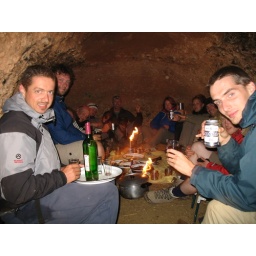
Fine dining in the goat cave